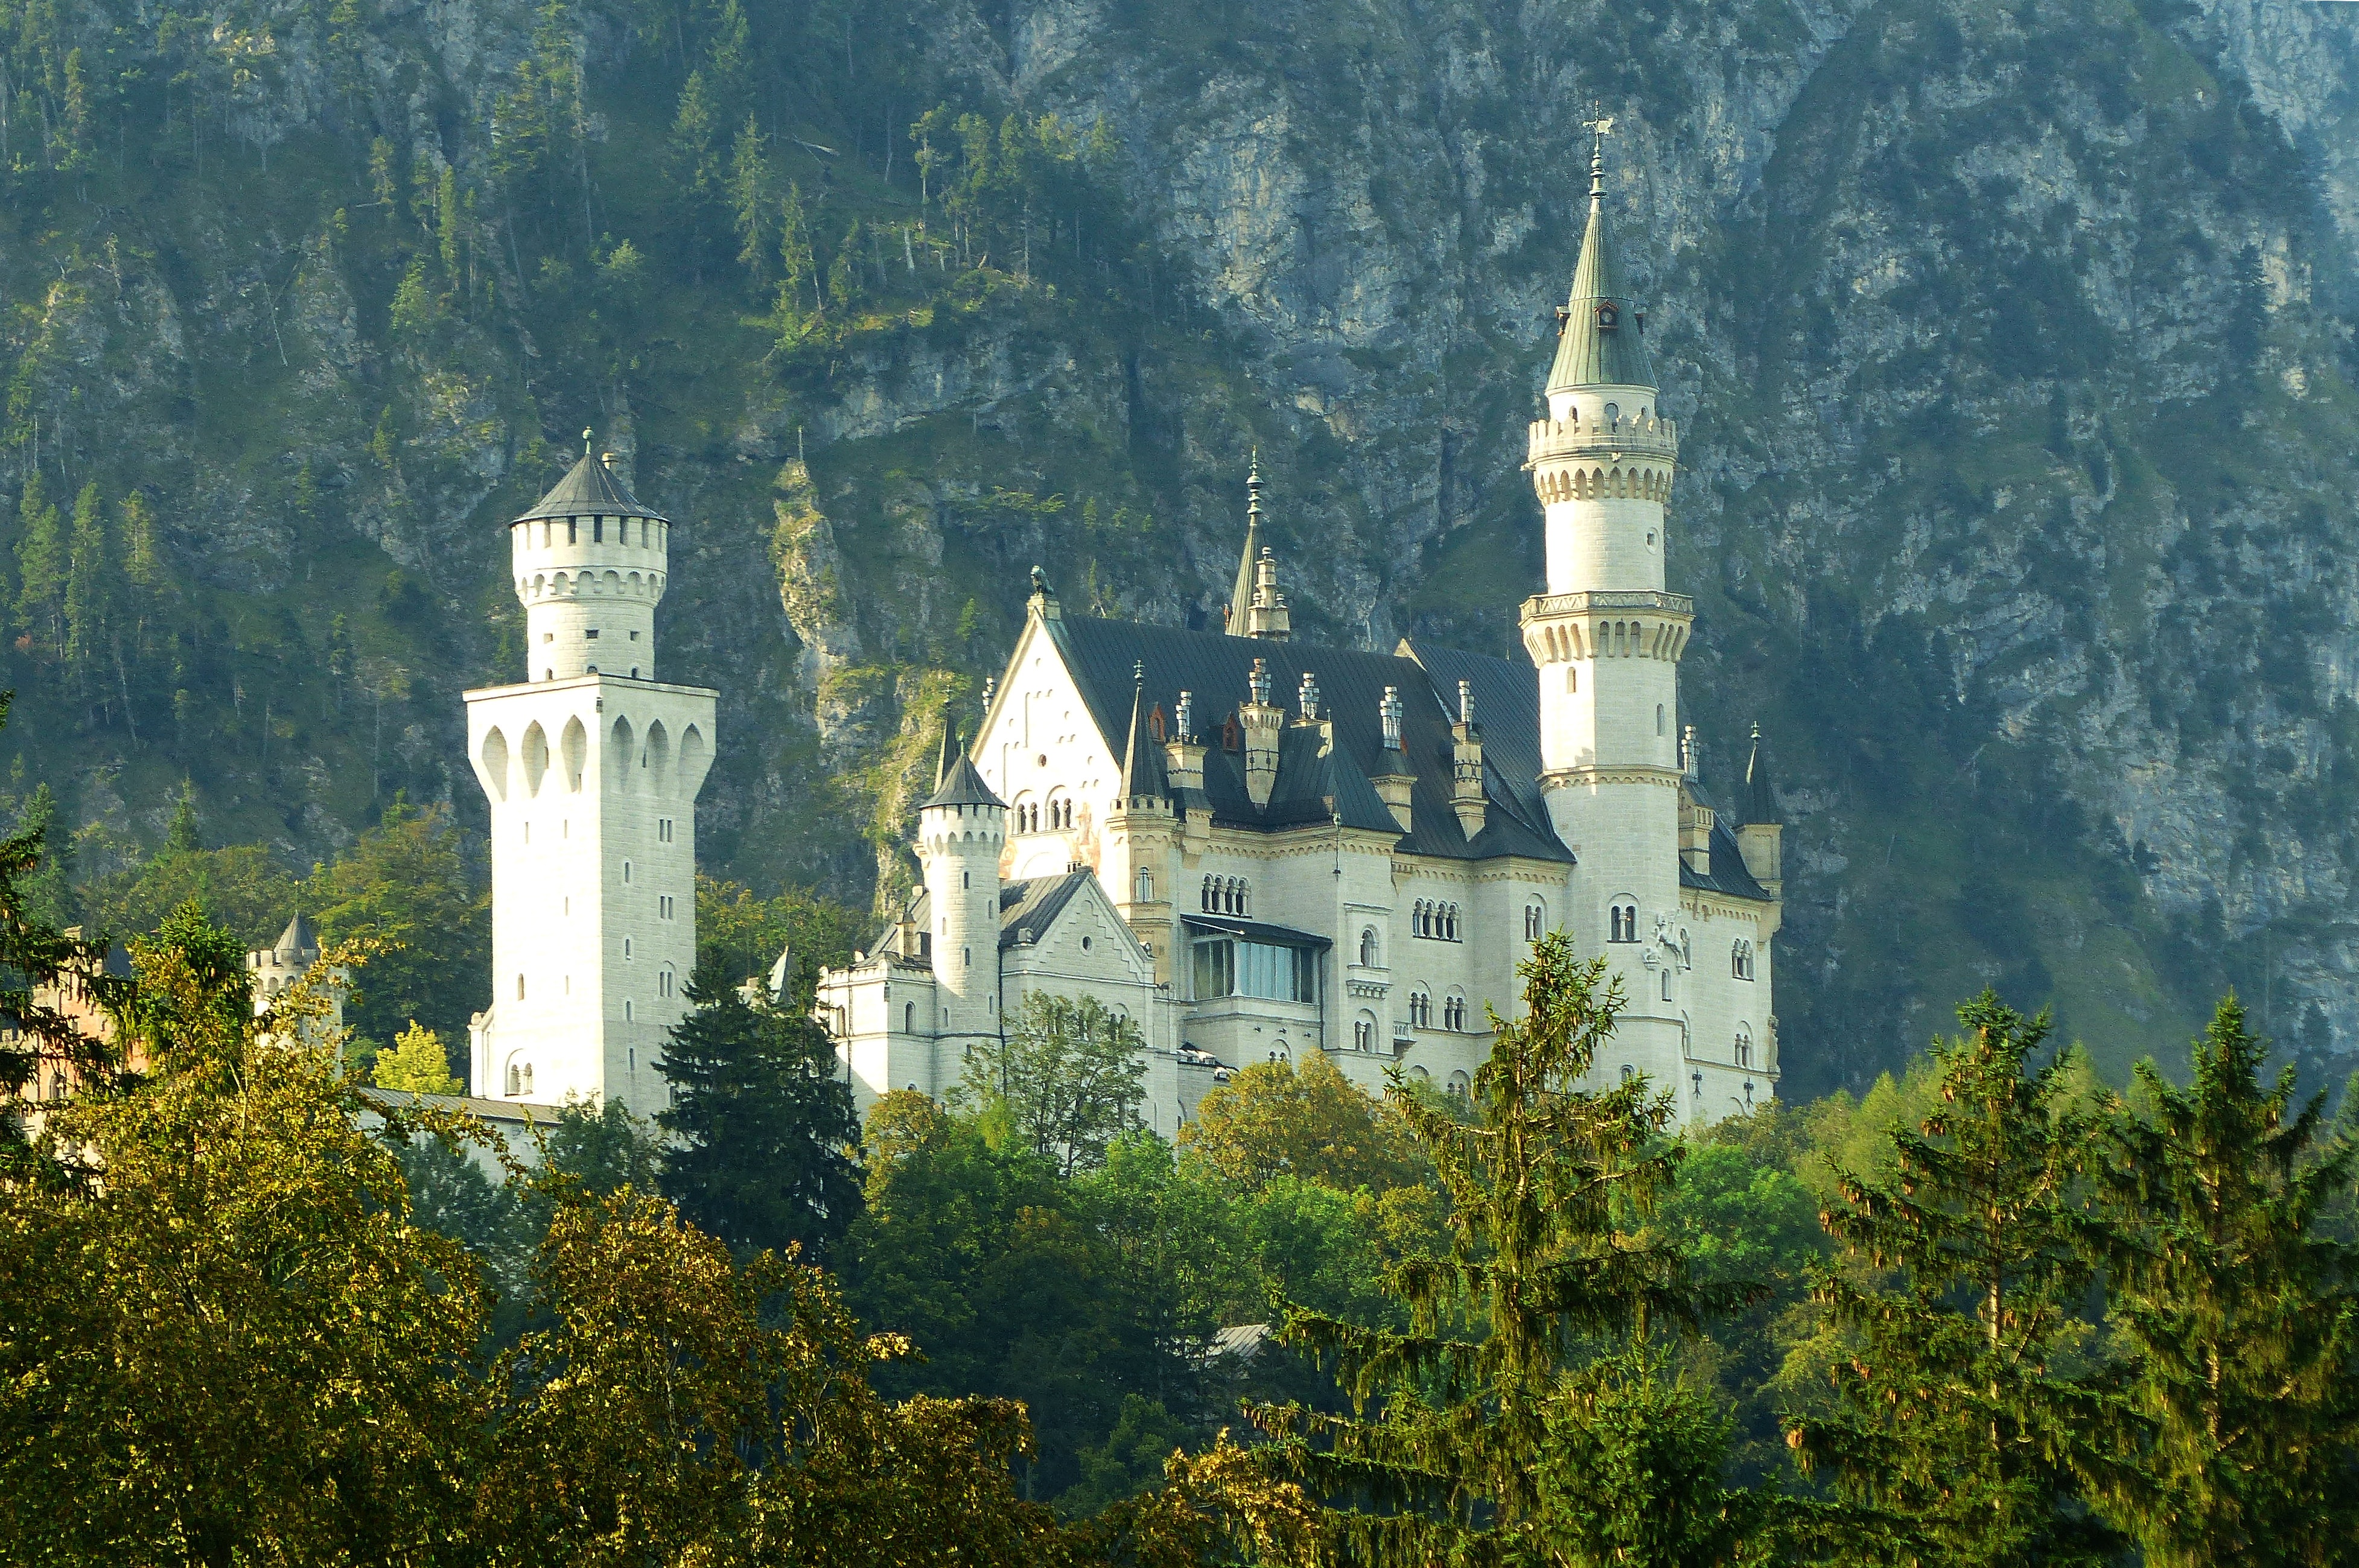
building, chateau, tower, castle, landmark, attraction, place of worship, monastery, bavaria, historically, attractive, morning light, construction art, f ssen, allg u, fairy castle, king ludwig, kristin, neuschwanstein castle, fairy king, king ludwig 2